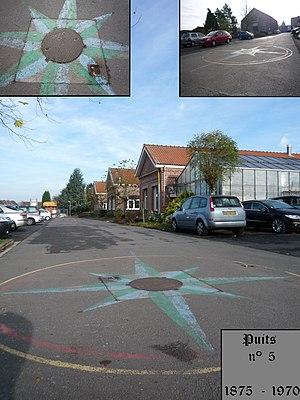
La Fosse n° 5 de la Compagnie des mines de l'Escarpelle était un charbonnage constitué d'un seul puits situé à Douai (Dorignies), Nord, Nord-Pas-de-Calais, France.
La Compagnie des mines de l'Escarpelle est une compagnie minière qui a exploité la houille à Roost-Warendin, Leforest, Pont-de-la-Deûle, Dorignies, Courcelles-les-Lens et Auby dans le Bassin minier du Nord-Pas-de-Calais, à cheval dans le département du Nord et du Pas-de-Calais. M. Soyez établit un sondage le 13 juin 1846 dans le hameau de l'Escarpelle à Roost-Warendin, dans le but de découvrir la houille au-delà de la concession d'Aniche. Le sondage étant un succès, une société est fondée le 4 février 1847, elle effectue sa demande en concession le 19 juin et commence le fonçage de sa première fosse la même année à Roost-Warendin.